Laurentino Cortizo

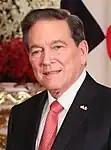
Cortizo in 2019

Laurentino "Nito" Cortizo Cohen (born 30 January 1953) is a Panamanian politician who served as the 38th President of Panama from 2019 to 2024. Previously, he served as President of the National Assembly (2000–2001) and Minister of Agricultural and Livestock Development (2004–2006). Cortizo was a member of the National Assembly for Colón Province from 1994 to 2004.